Zenkō-ji

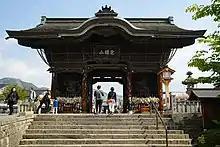
The Niōmon Gate, 2007

The Niōmon gate features two impressive Niō guardians, which protect the compound from enemies of Buddhism. The two statues were reconstructed in 1918 after a fire.